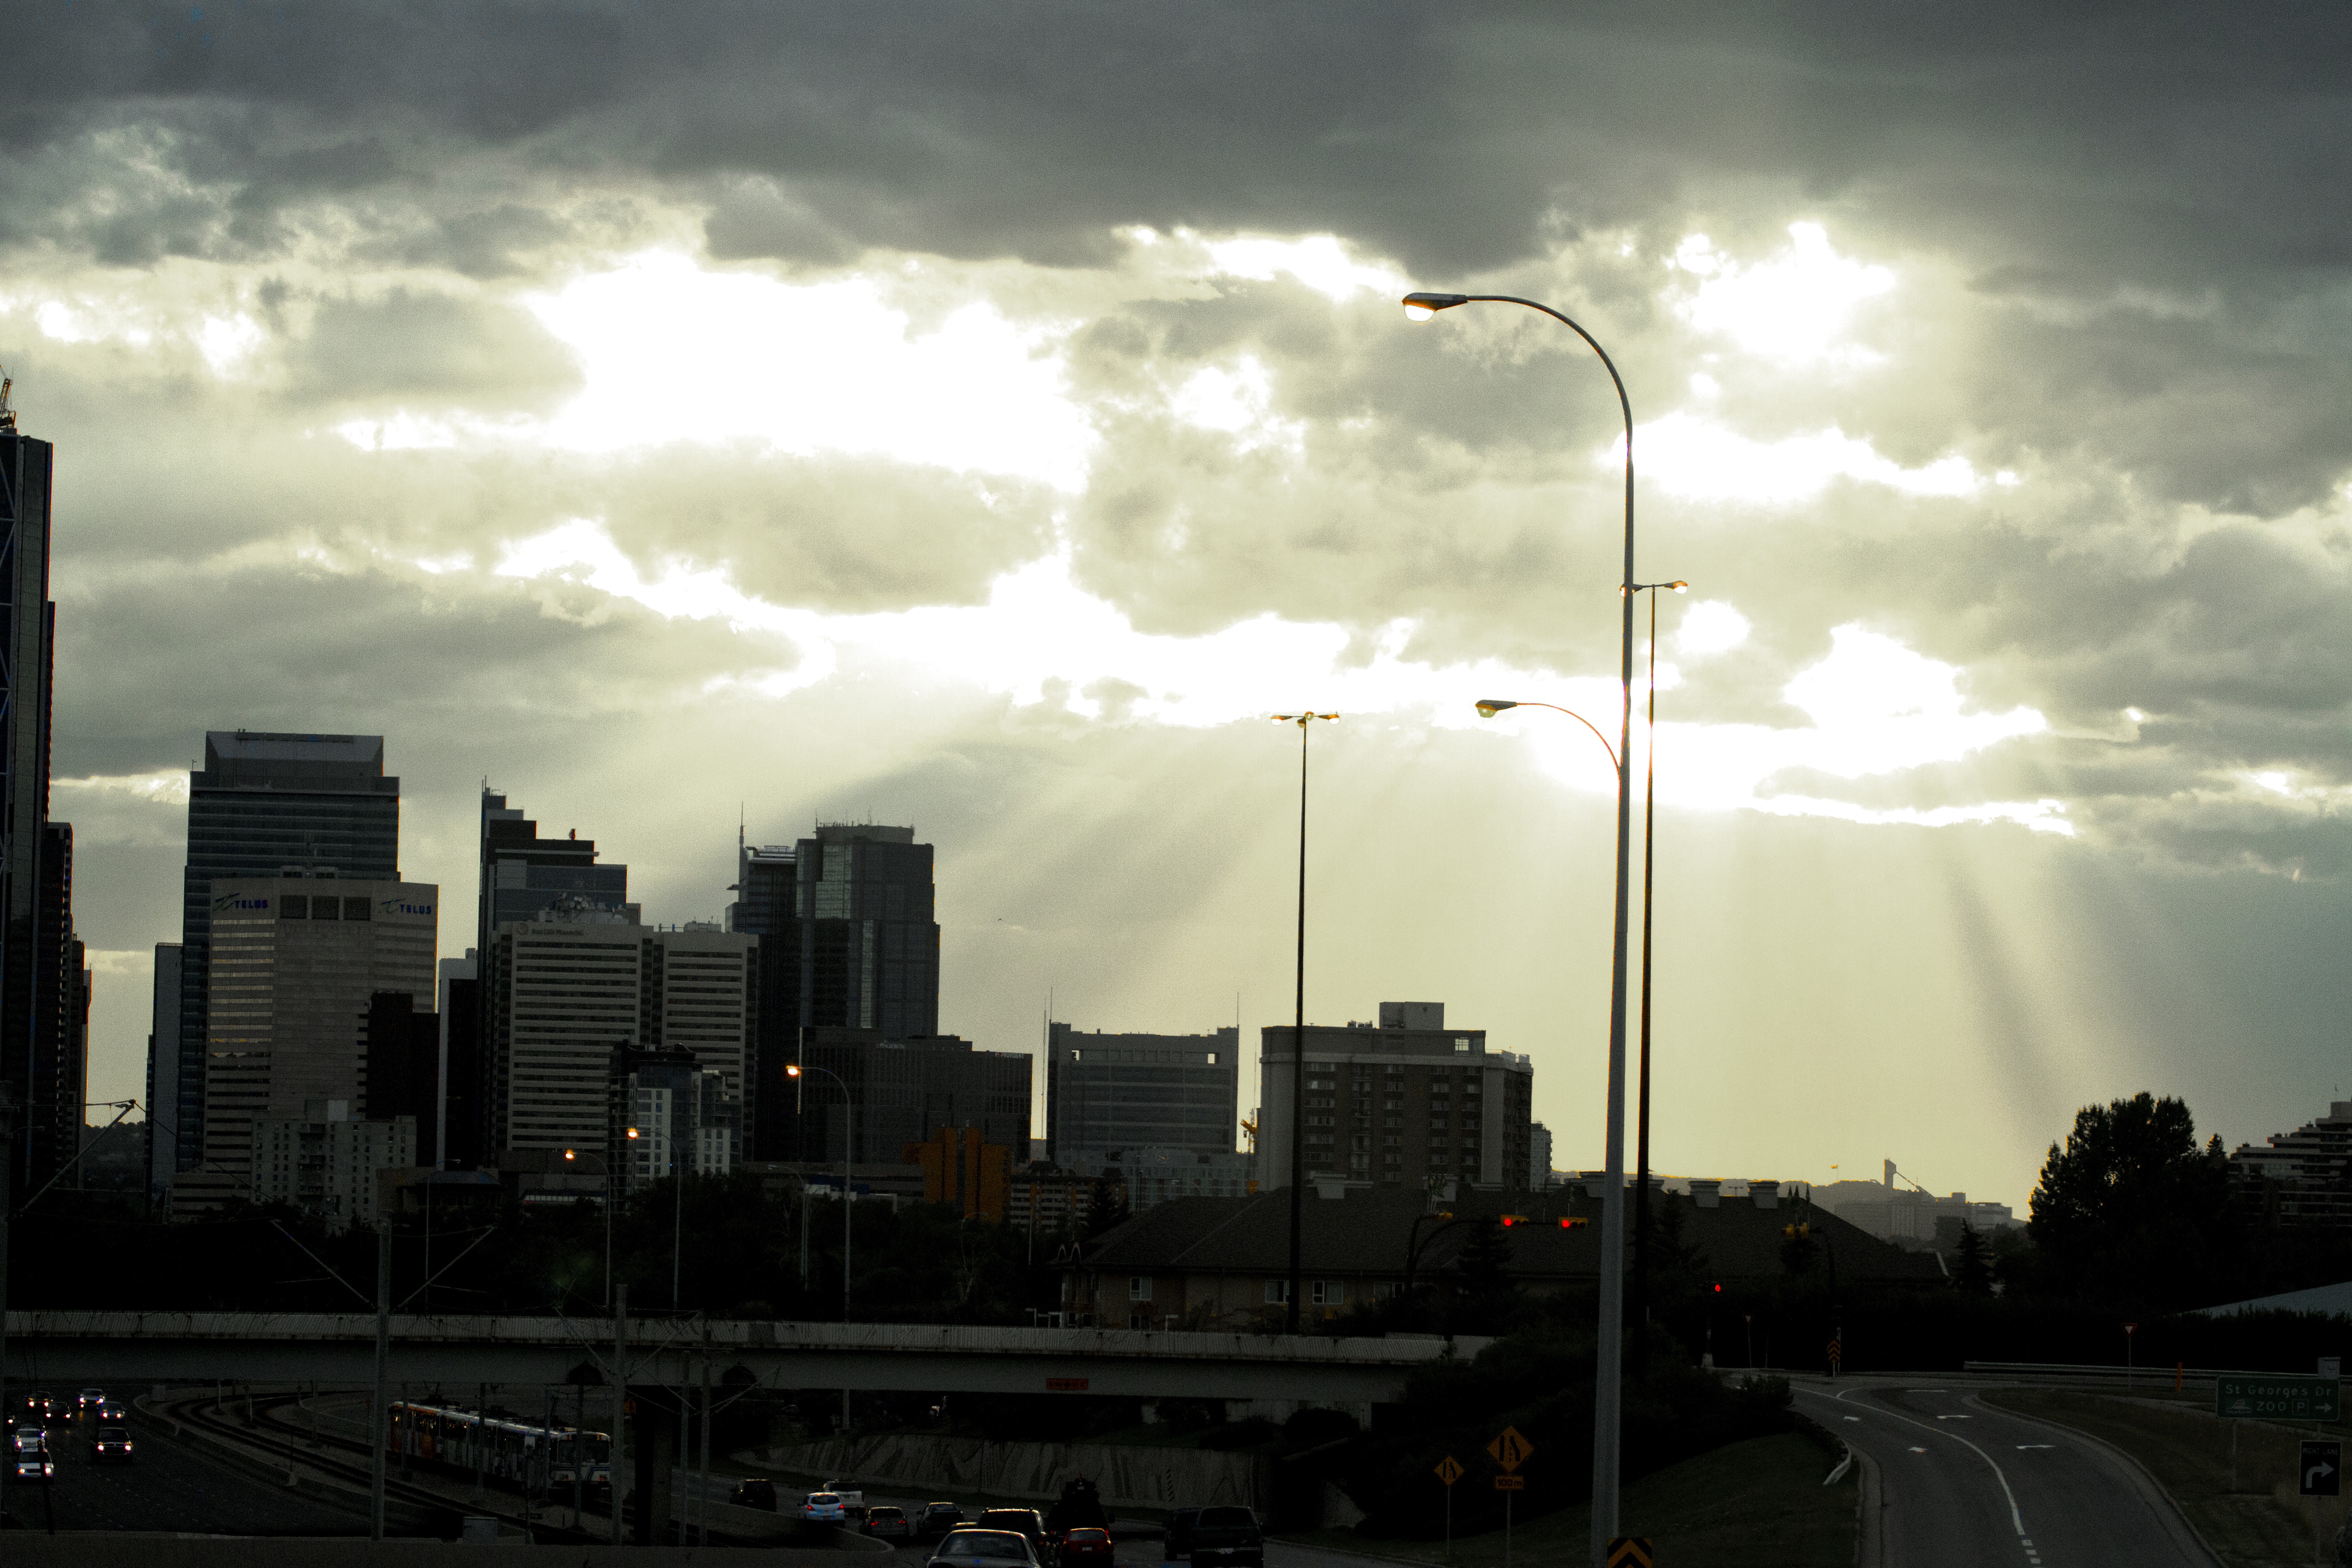
horizon, cloud, architecture, sky, sunset, skyline, sunlight, morning, city, skyscraper, urban, cityscape, downtown, summer, dusk, evening, weather, skyscrapers, buildings, canada, calgary, alberta, cities, godrays, night scene, meteorological phenomenon, atmospheric phenomenon, atmosphere of earth